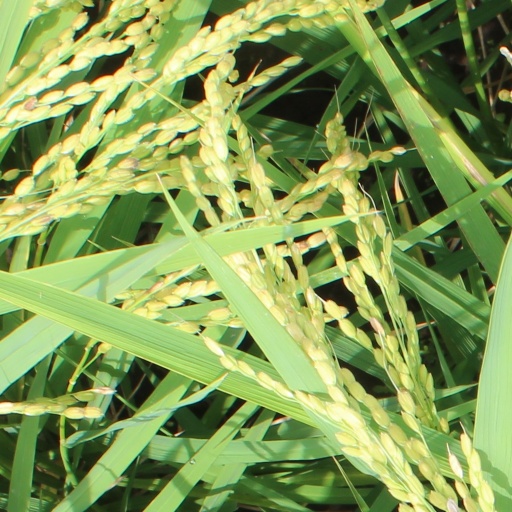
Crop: rice